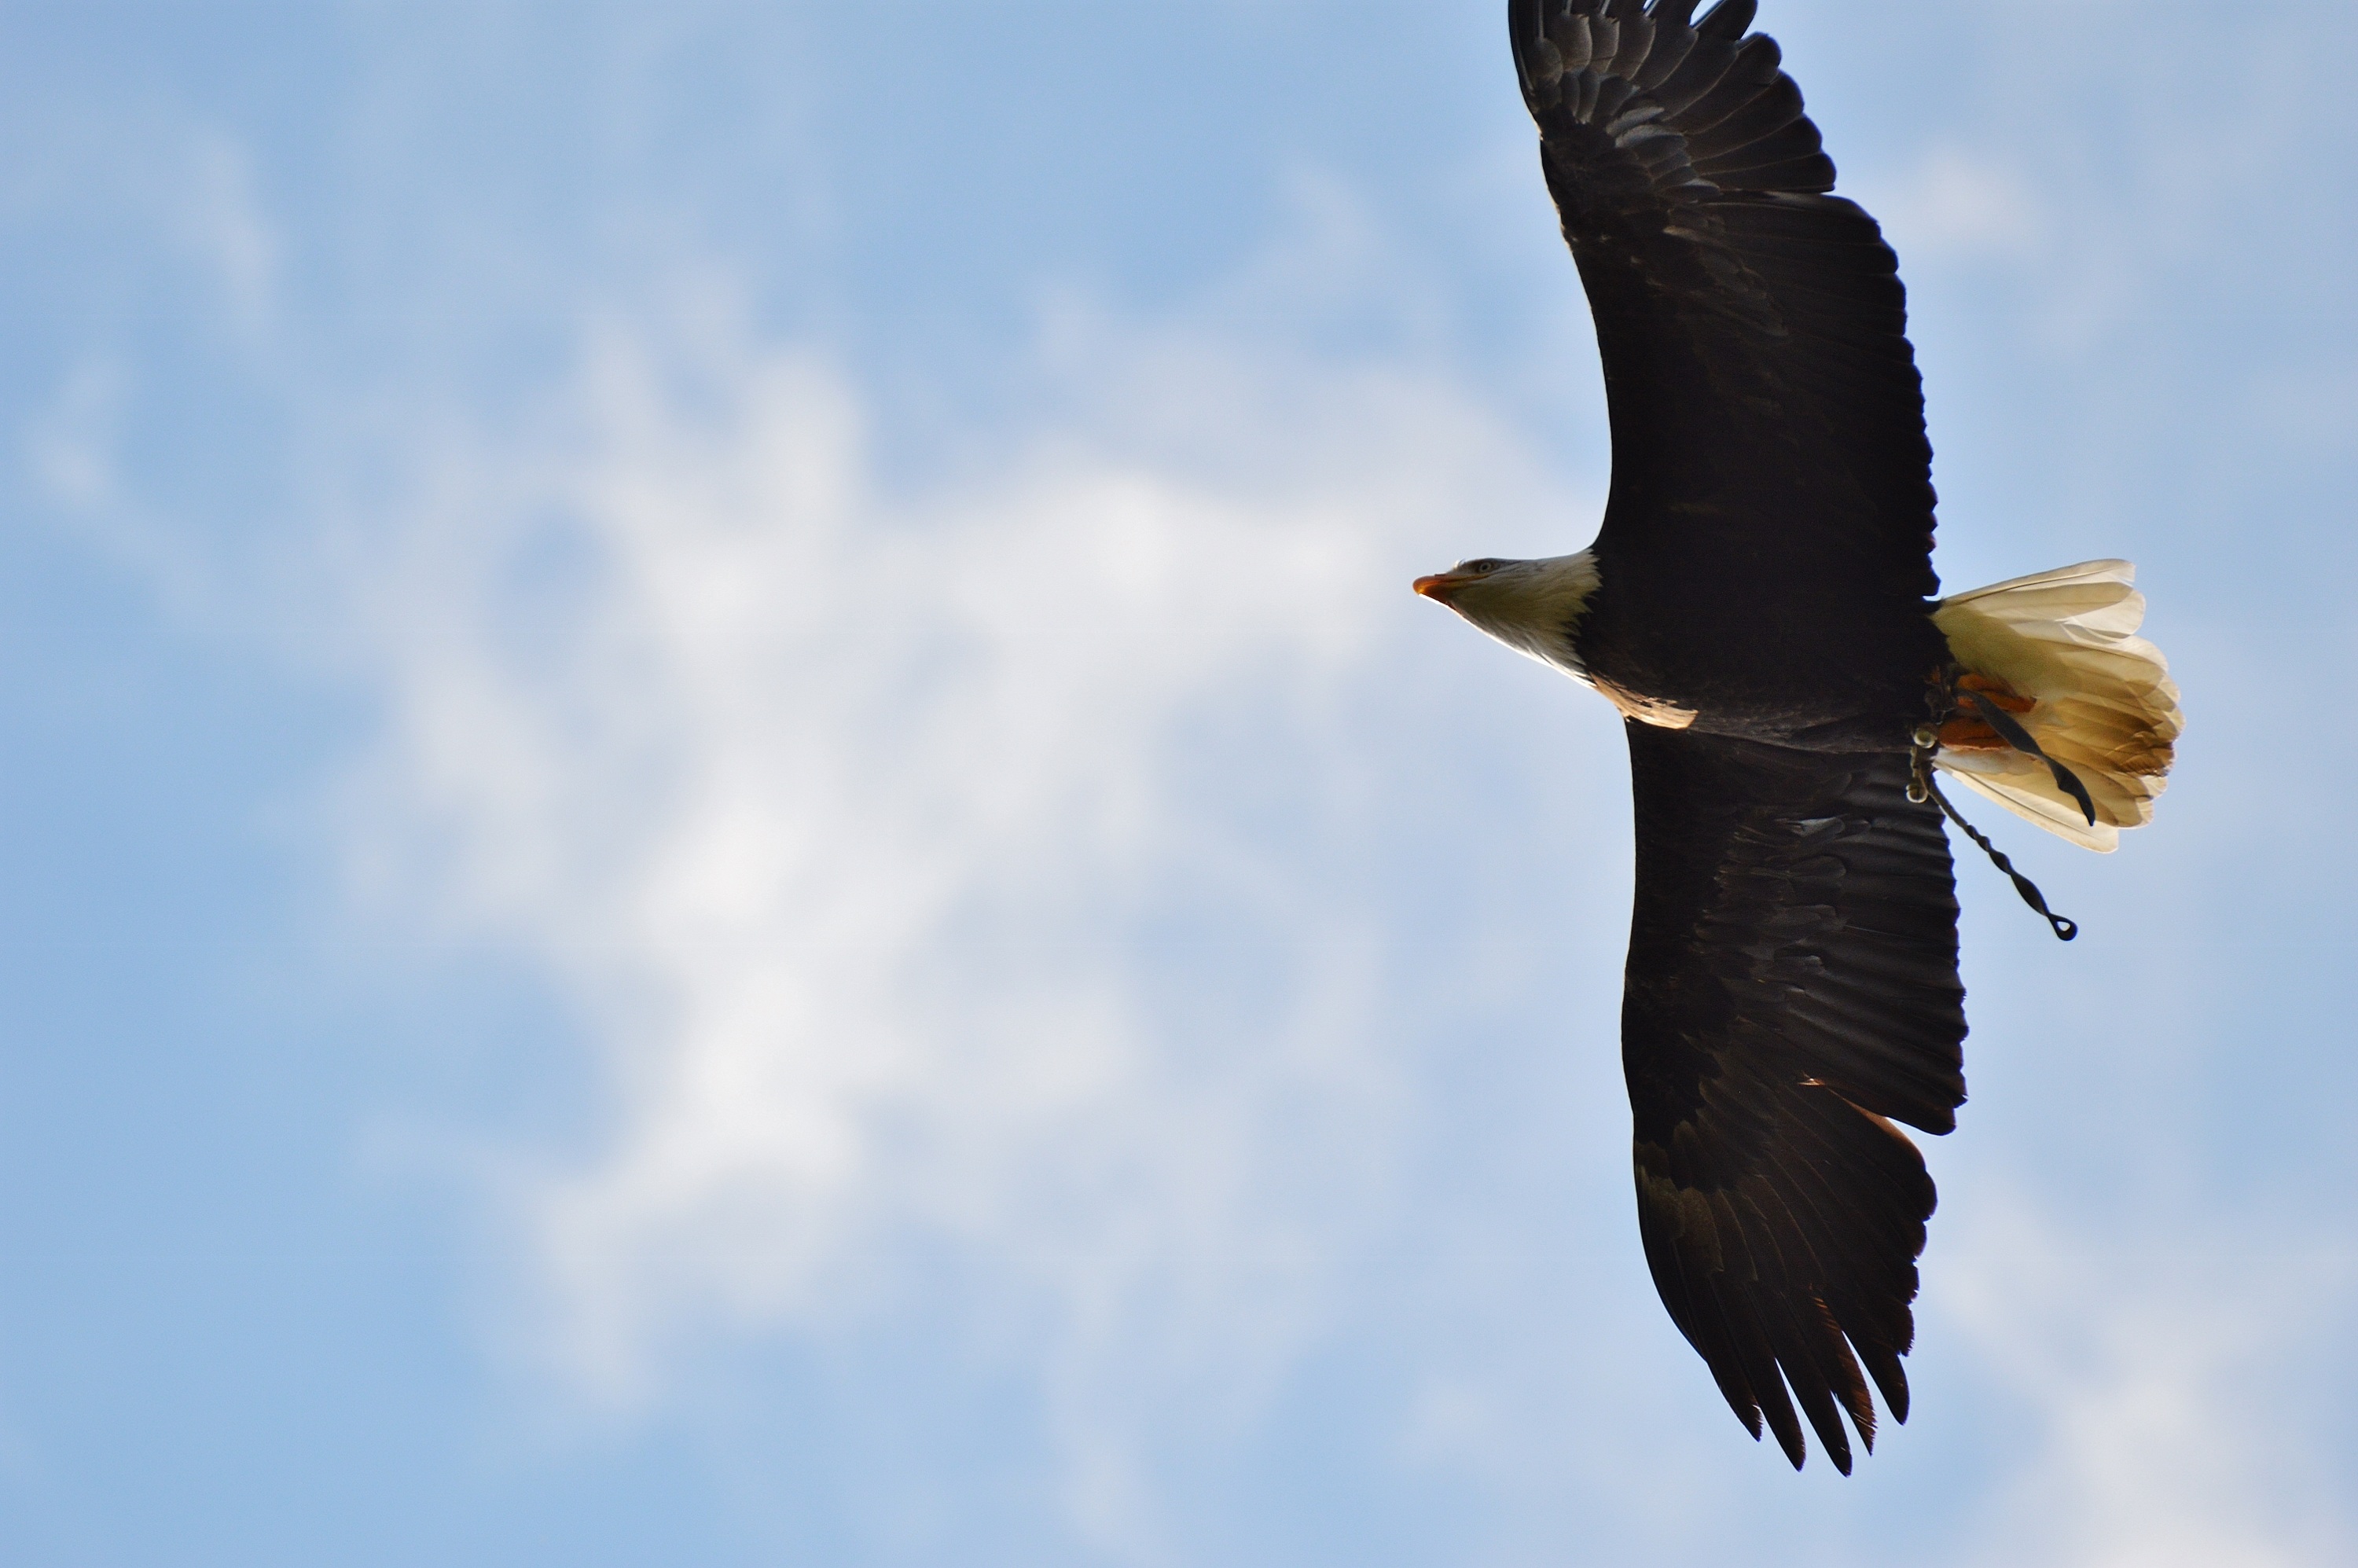
nature, bird, wing, sky, animal, seabird, fly, flight, eagle, blue, feather, raptor, plumage, bird of prey, vertebrate, animal world, adler, bald eagles, wildpark poing, atmosphere of earth, accipitriformes